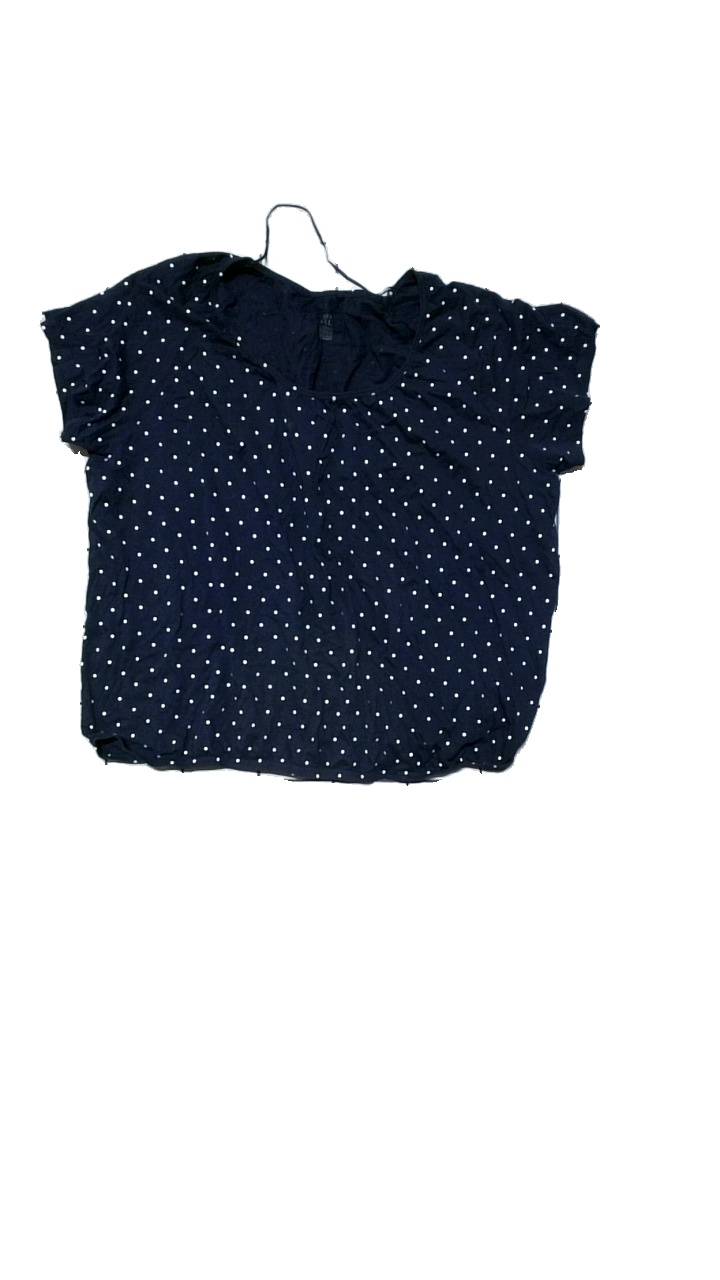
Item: Top (Ladies)
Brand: Kappahl
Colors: Blue, White
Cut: C-collar
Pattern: Dots
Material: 100% cotton
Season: All
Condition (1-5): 3
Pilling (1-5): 4
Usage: Reuse
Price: <50